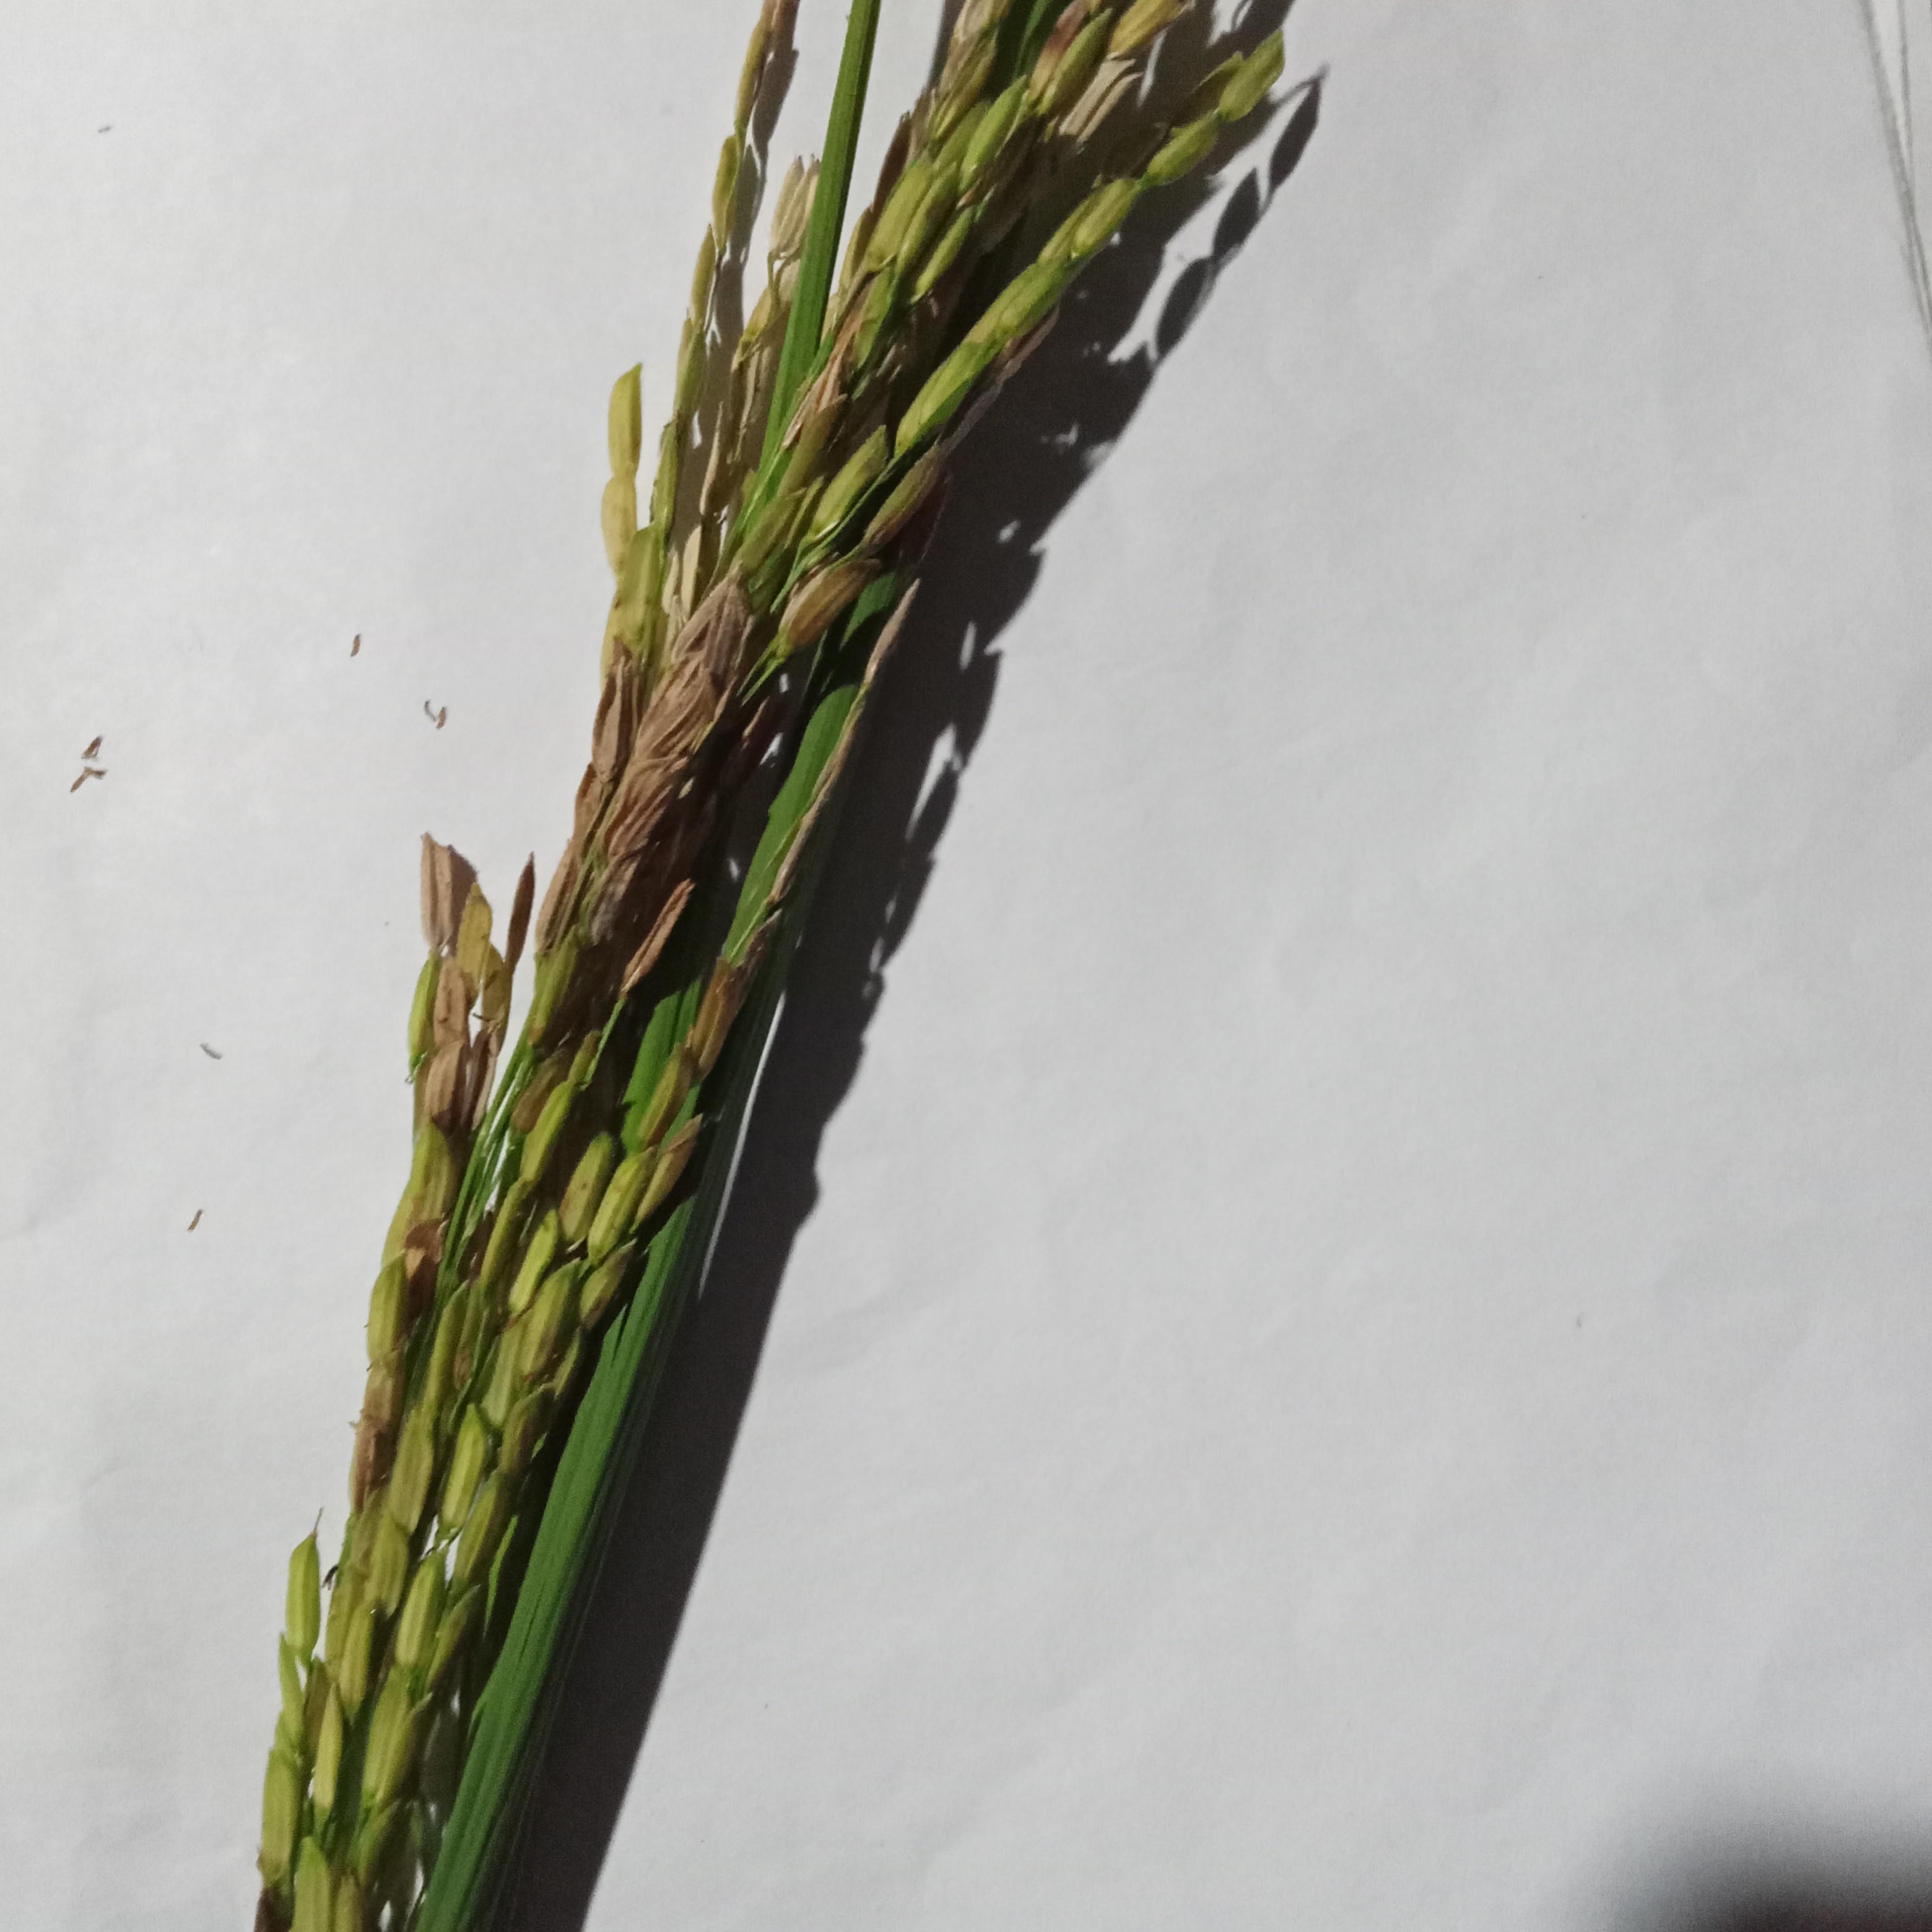
Label: Rice___Neck_Blast